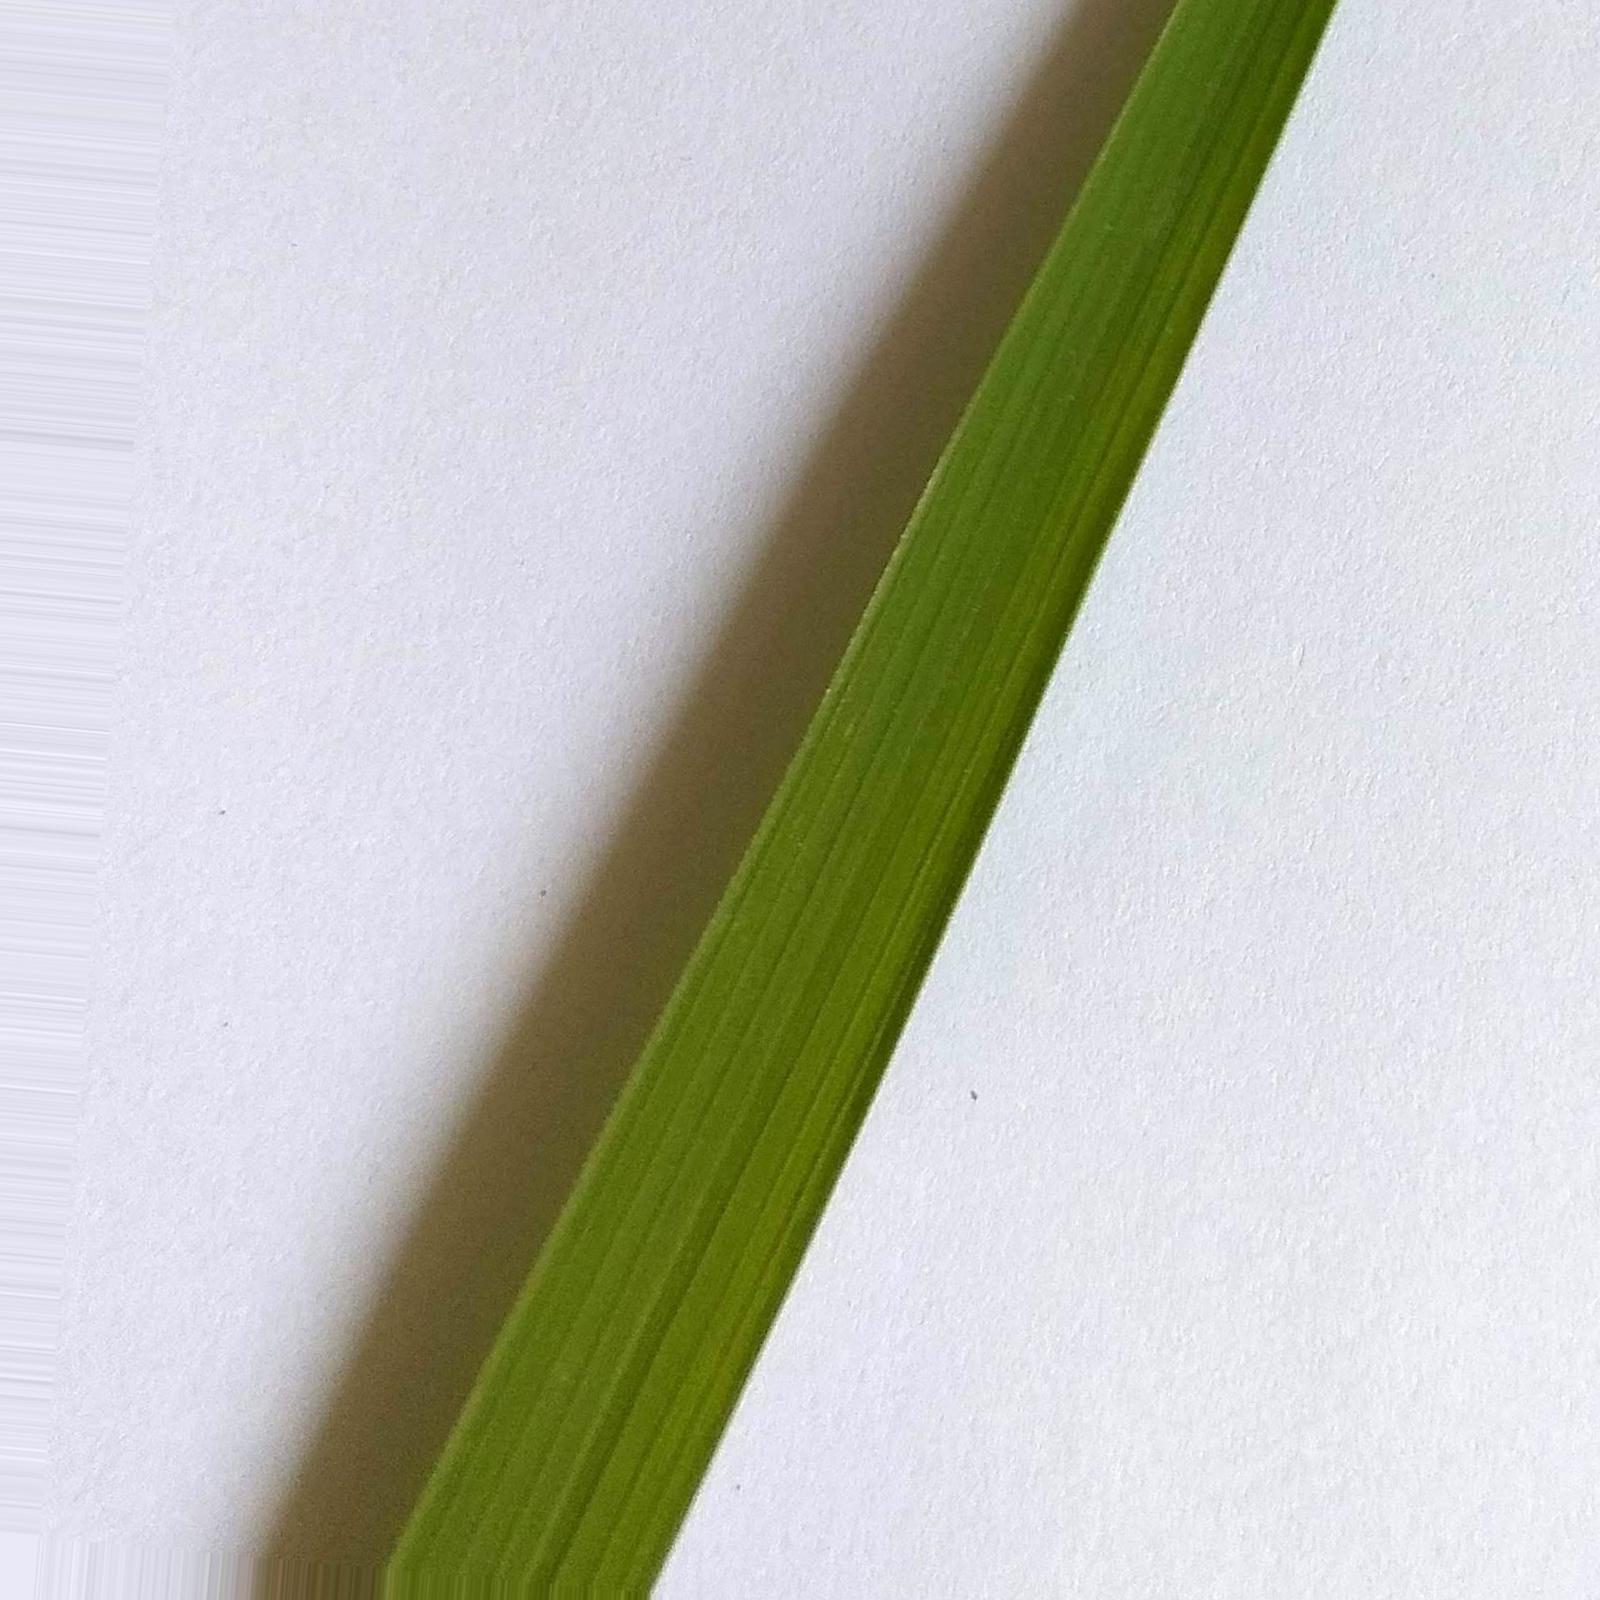
Nhãn: Healthy